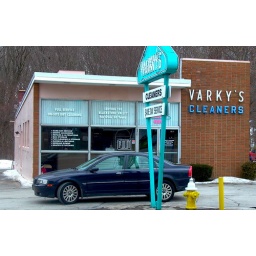
an indian establishment in a lovely midcentury modern building with an endearing 1950-s sign outside :-)